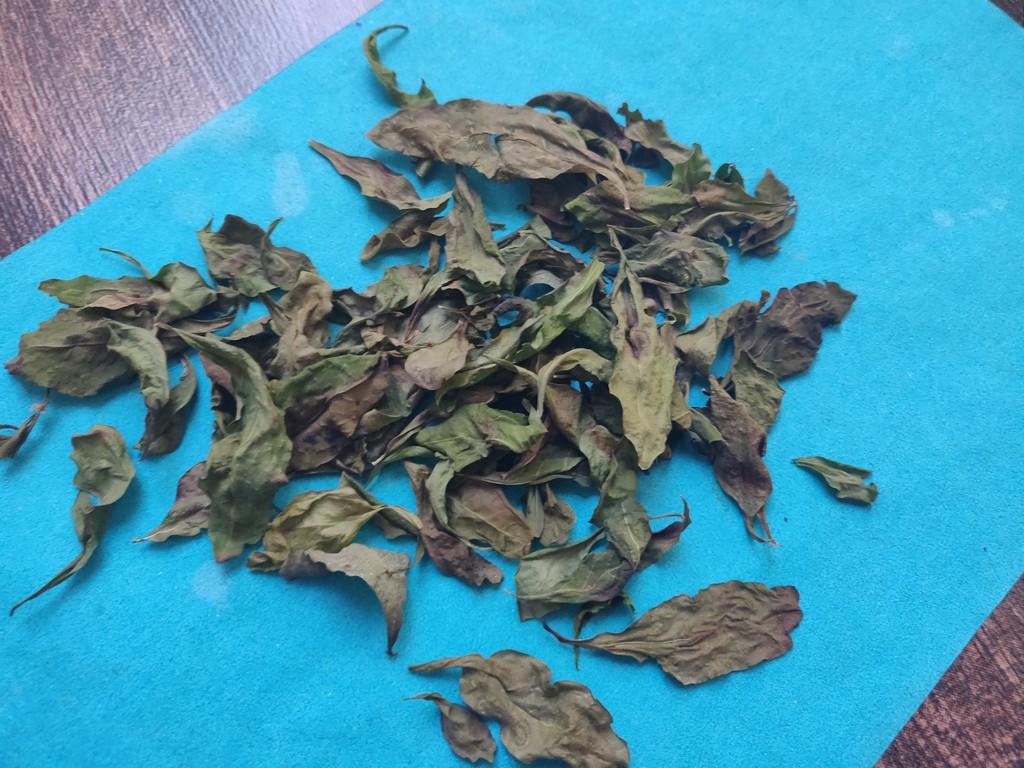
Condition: Dried
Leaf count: multiple
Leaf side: unknown